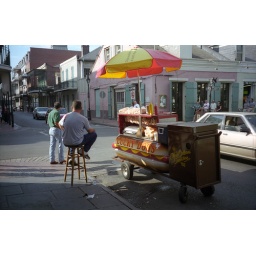
A Lucky Dogs hot dog truck in the French Quarter.